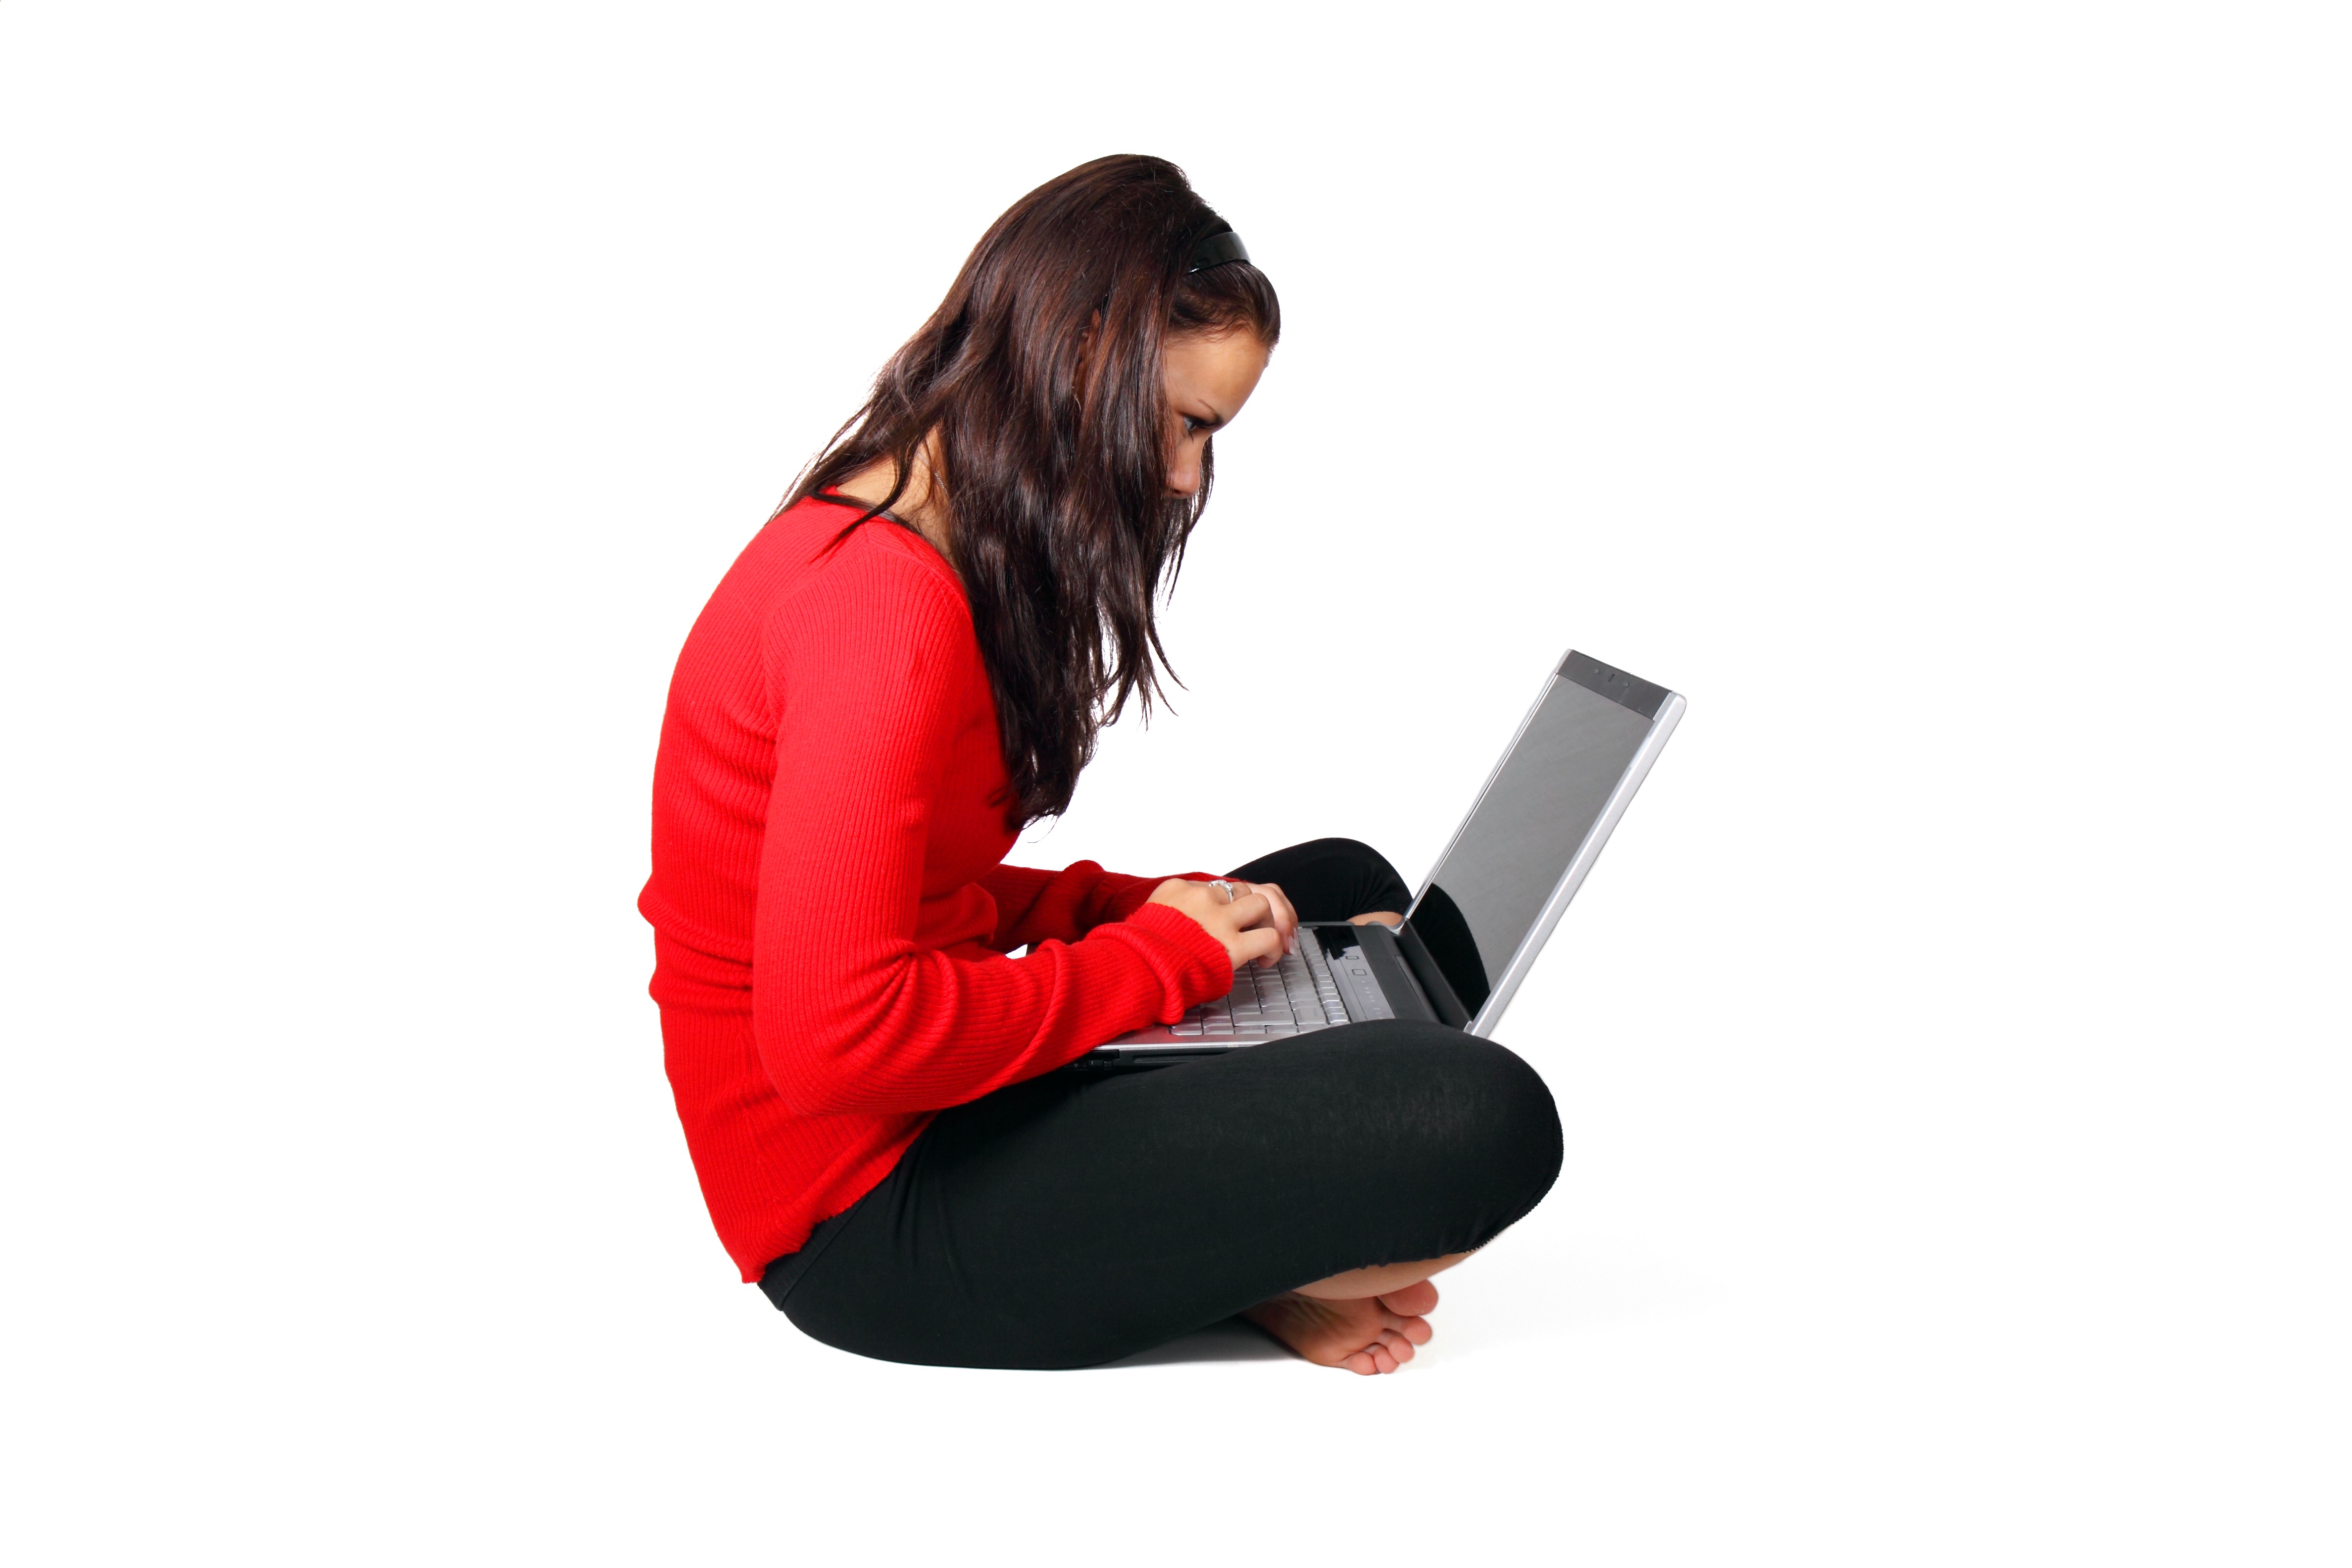
laptop, computer, hand, person, people, girl, woman, technology, isolated, female, young, finger, sitting, student, furniture, arm, modern, sit, product, human positions, human action